Couderc noir

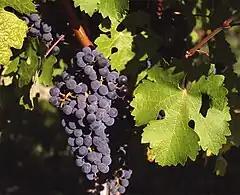
Up until the 1970s there were more plantings of Couderc noir in France than there was of Cabernet Sauvignon "(pictured)".

Couderc noir is a natural inter-species crossing between an unknown "Vitis vinifera" variety and Munson (also known as Jaeger 70). The Munson grape itself is an inter-species hybrid created from two American grapevine species "Vitis lincecumii" and "Vitis rupestris". Couderc noir was discovered in 1886 in the garden of a pastry chef named Contassot from Aubenas in the Ardèche department. Contassot had plantings of Munson and when he observed the characteristics of this new vine, he gave the seeds to grape breeders Georges Couderc and Albert Seibel who began working with the variety. Couderc's "series 71" cutting of the vine was the most commercially successful and the grape was formally named after him.